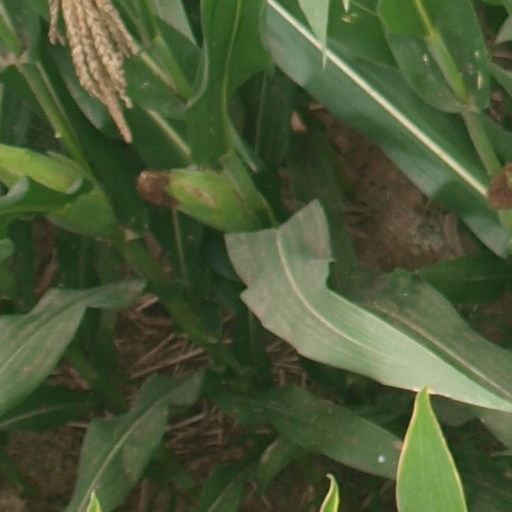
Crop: maize; corn